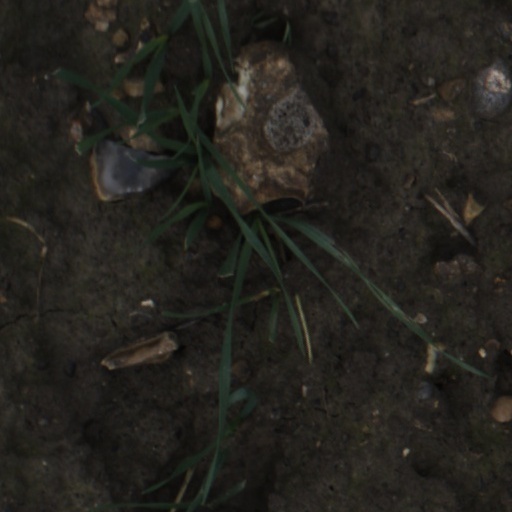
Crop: wheat